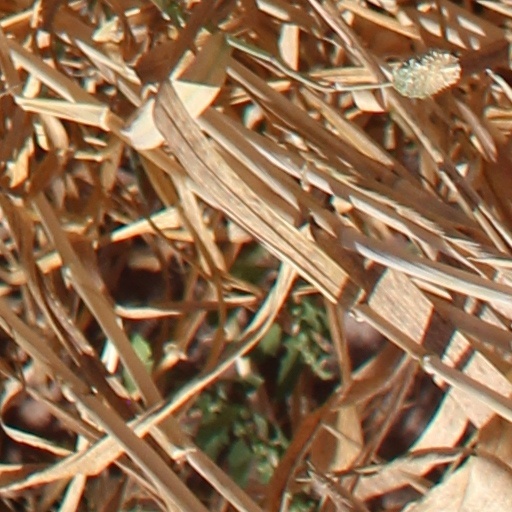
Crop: wheat